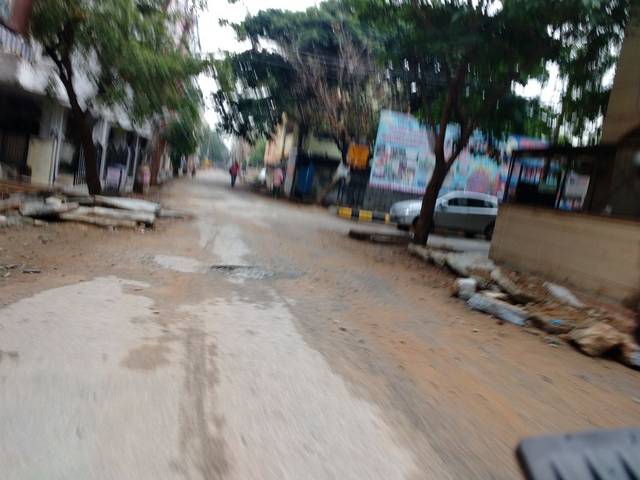
Region: India
Coordinates: 12.993, 77.667